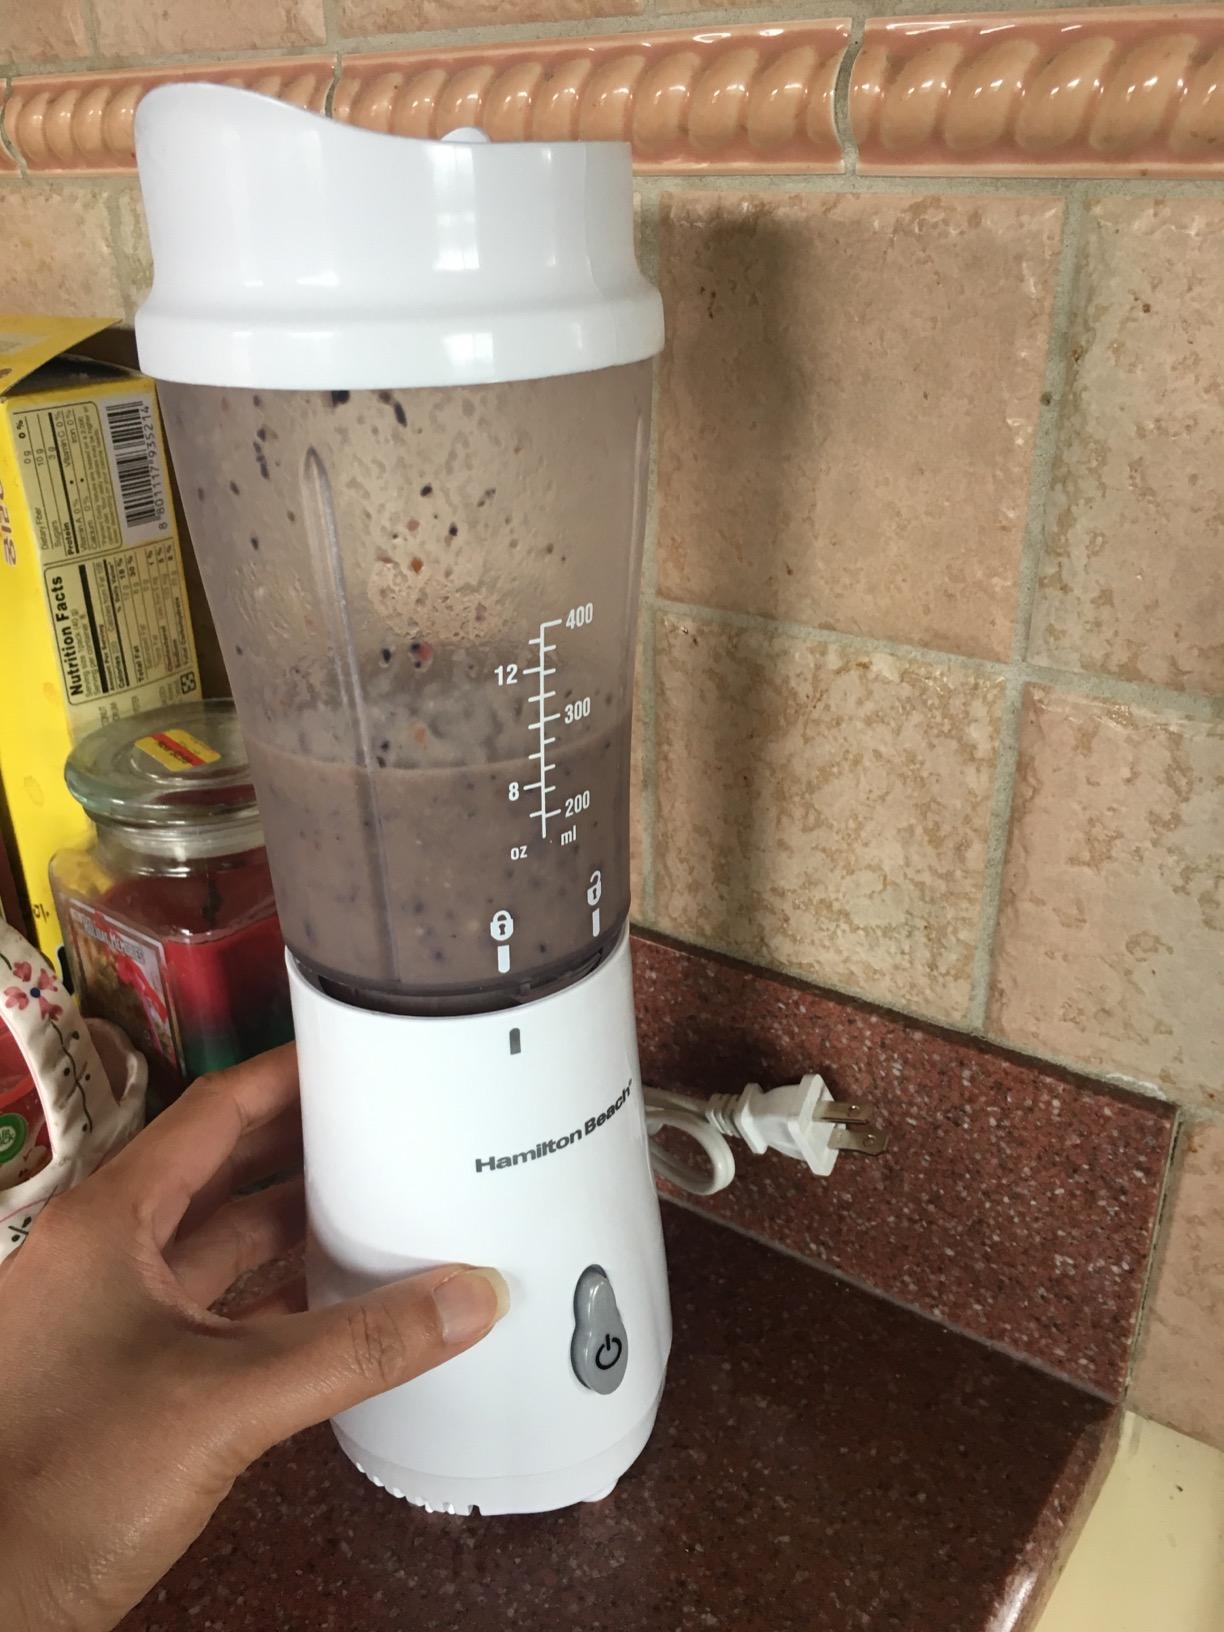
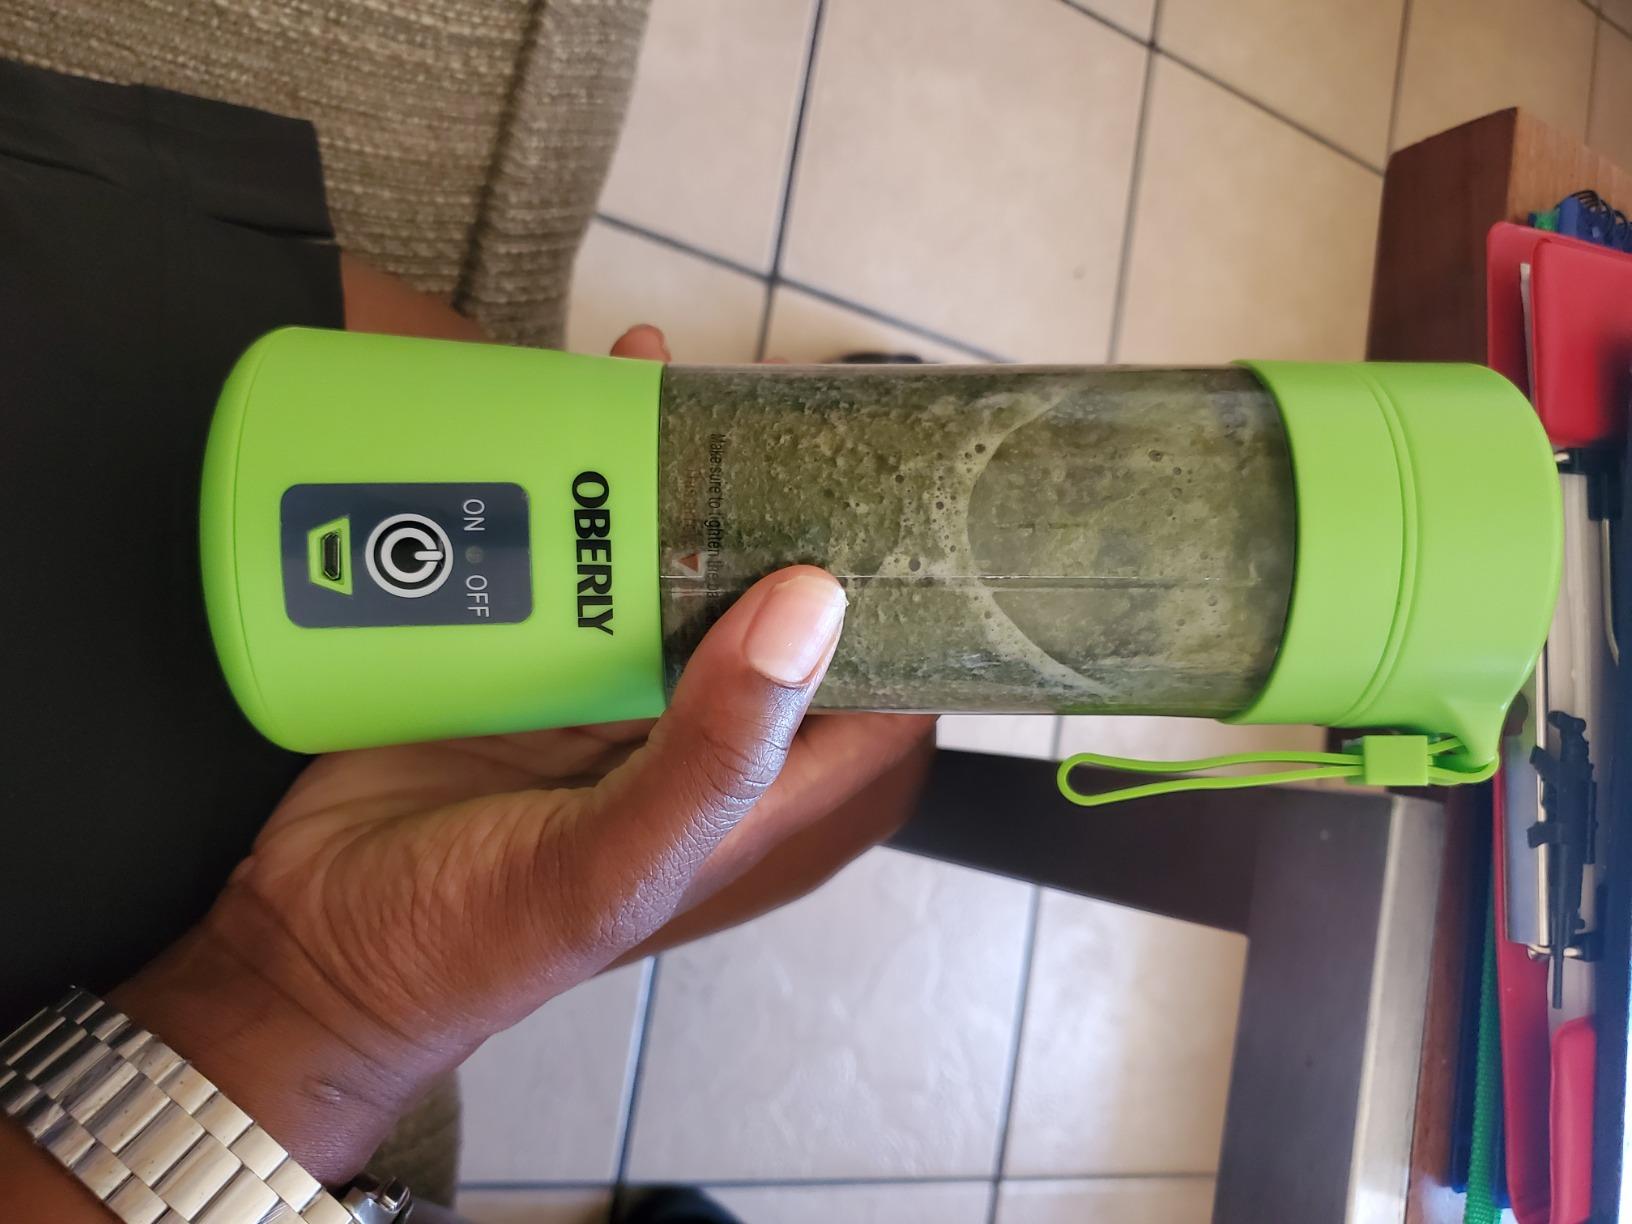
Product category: items_blender
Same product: no